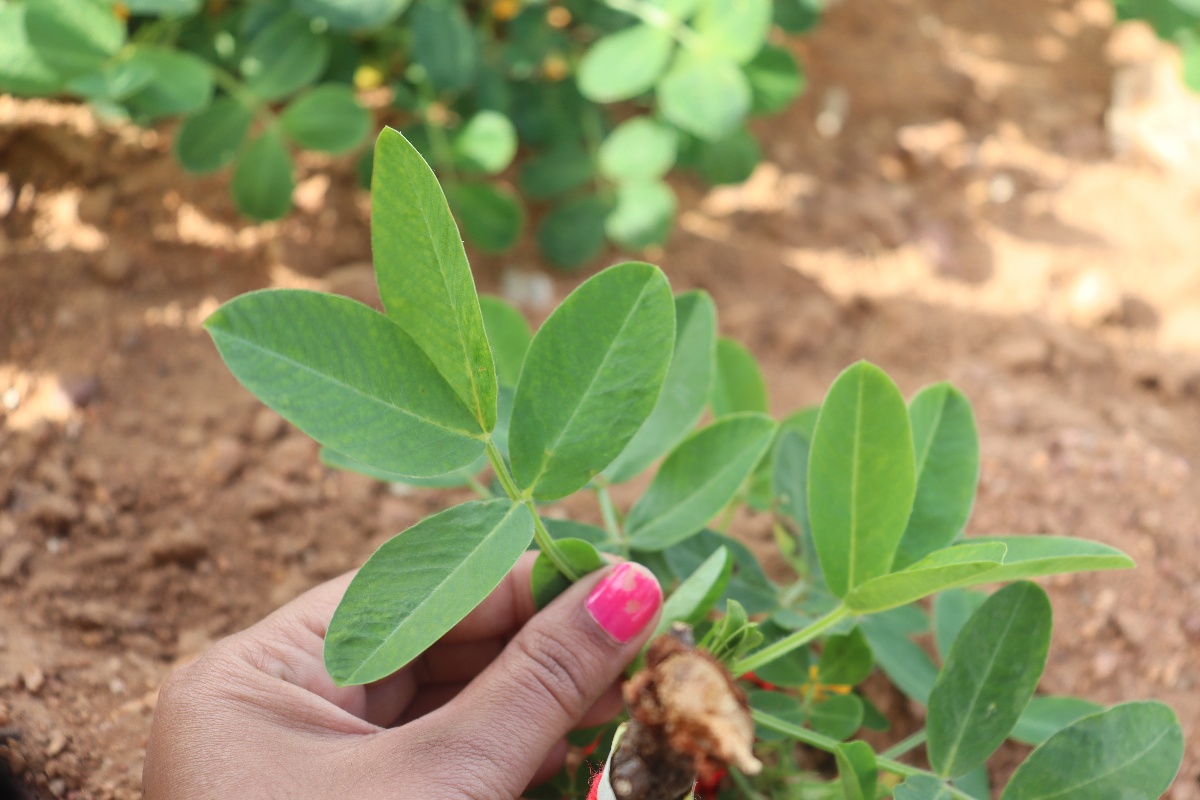
Label: healthy leaf